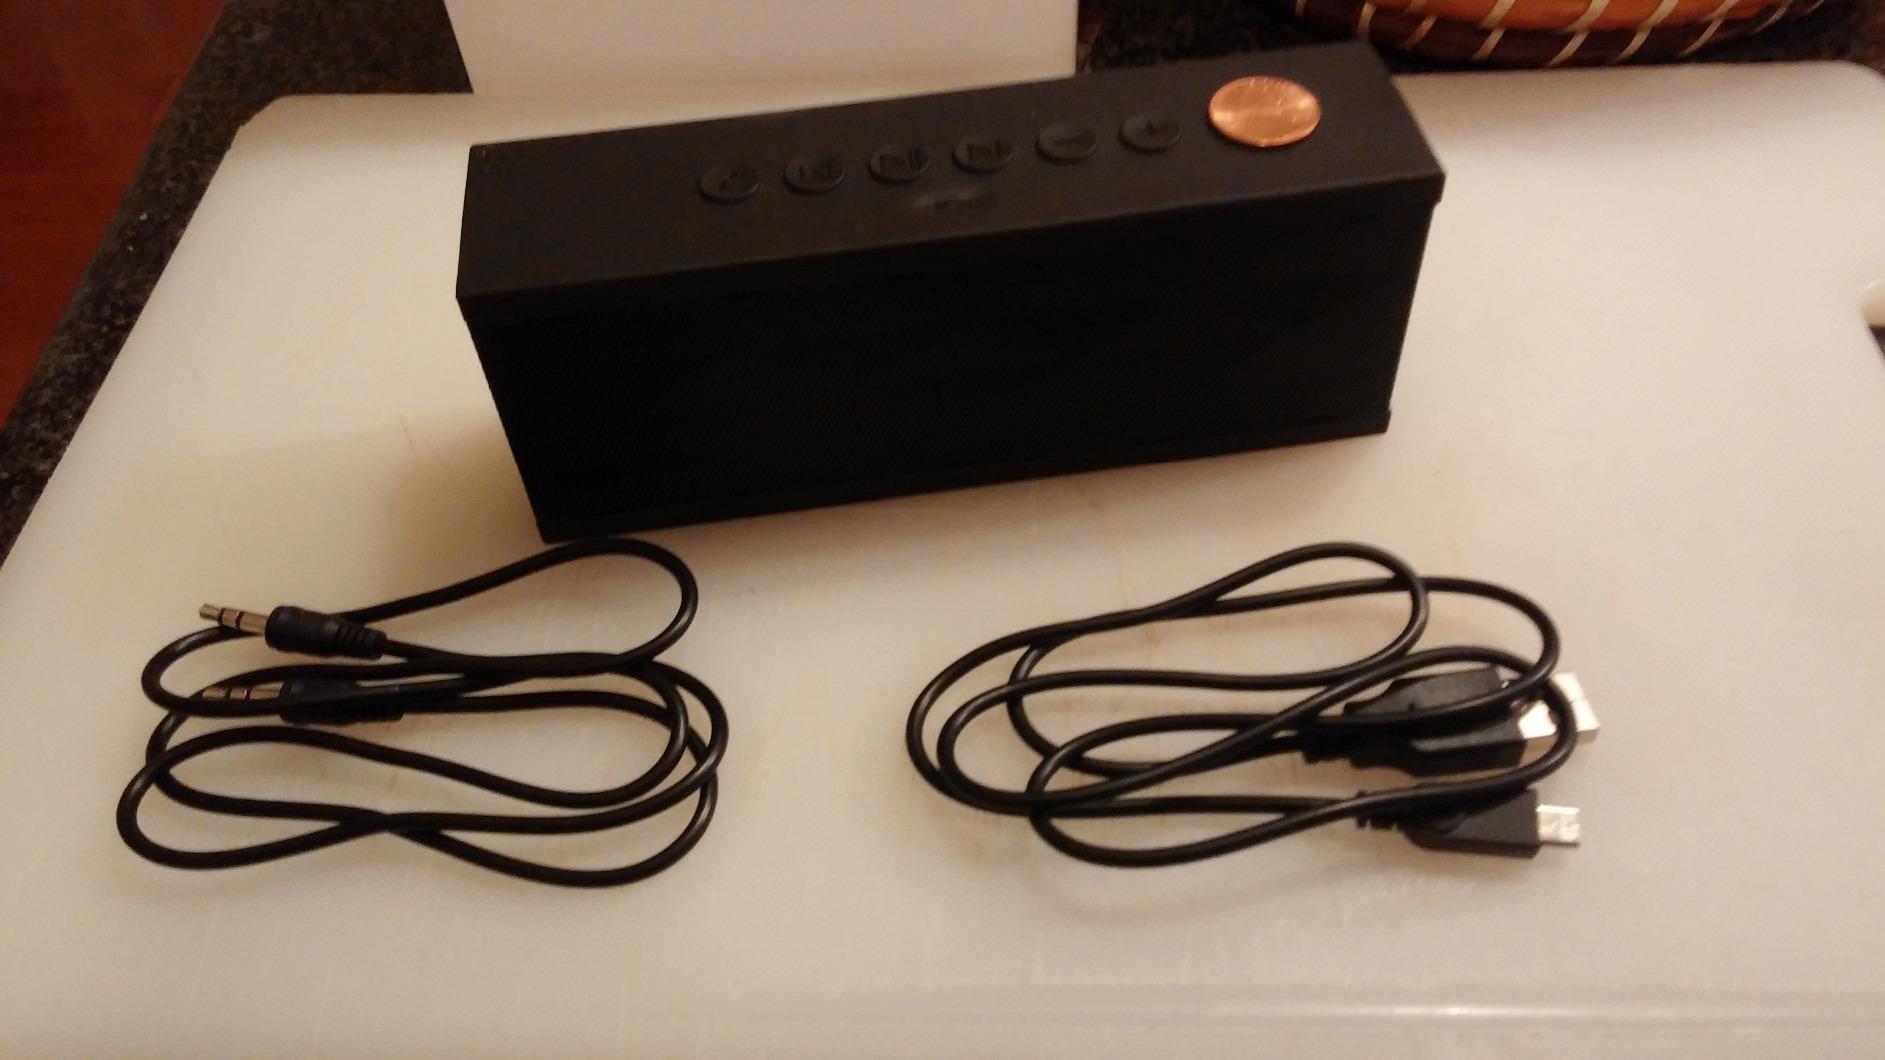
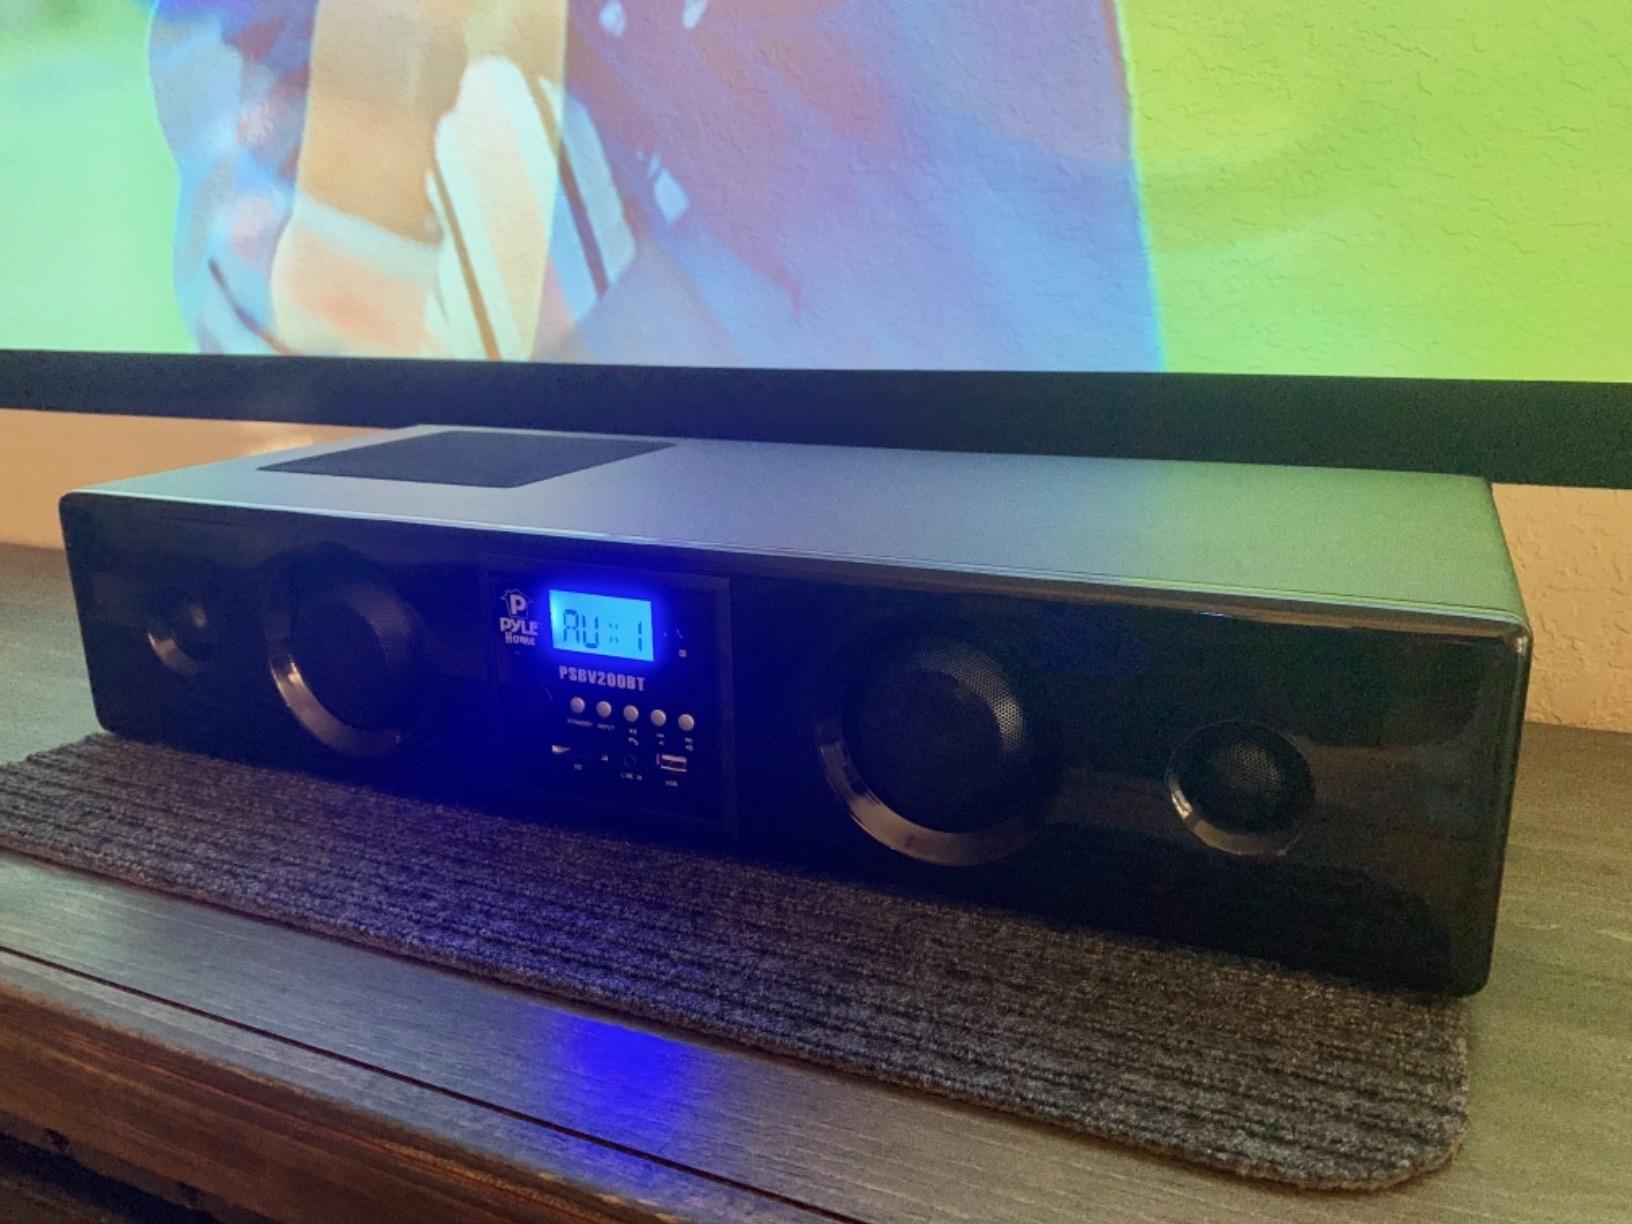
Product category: speaker
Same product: no